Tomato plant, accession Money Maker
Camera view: tilt-top (135 deg); turntable rotation: 180 degrees
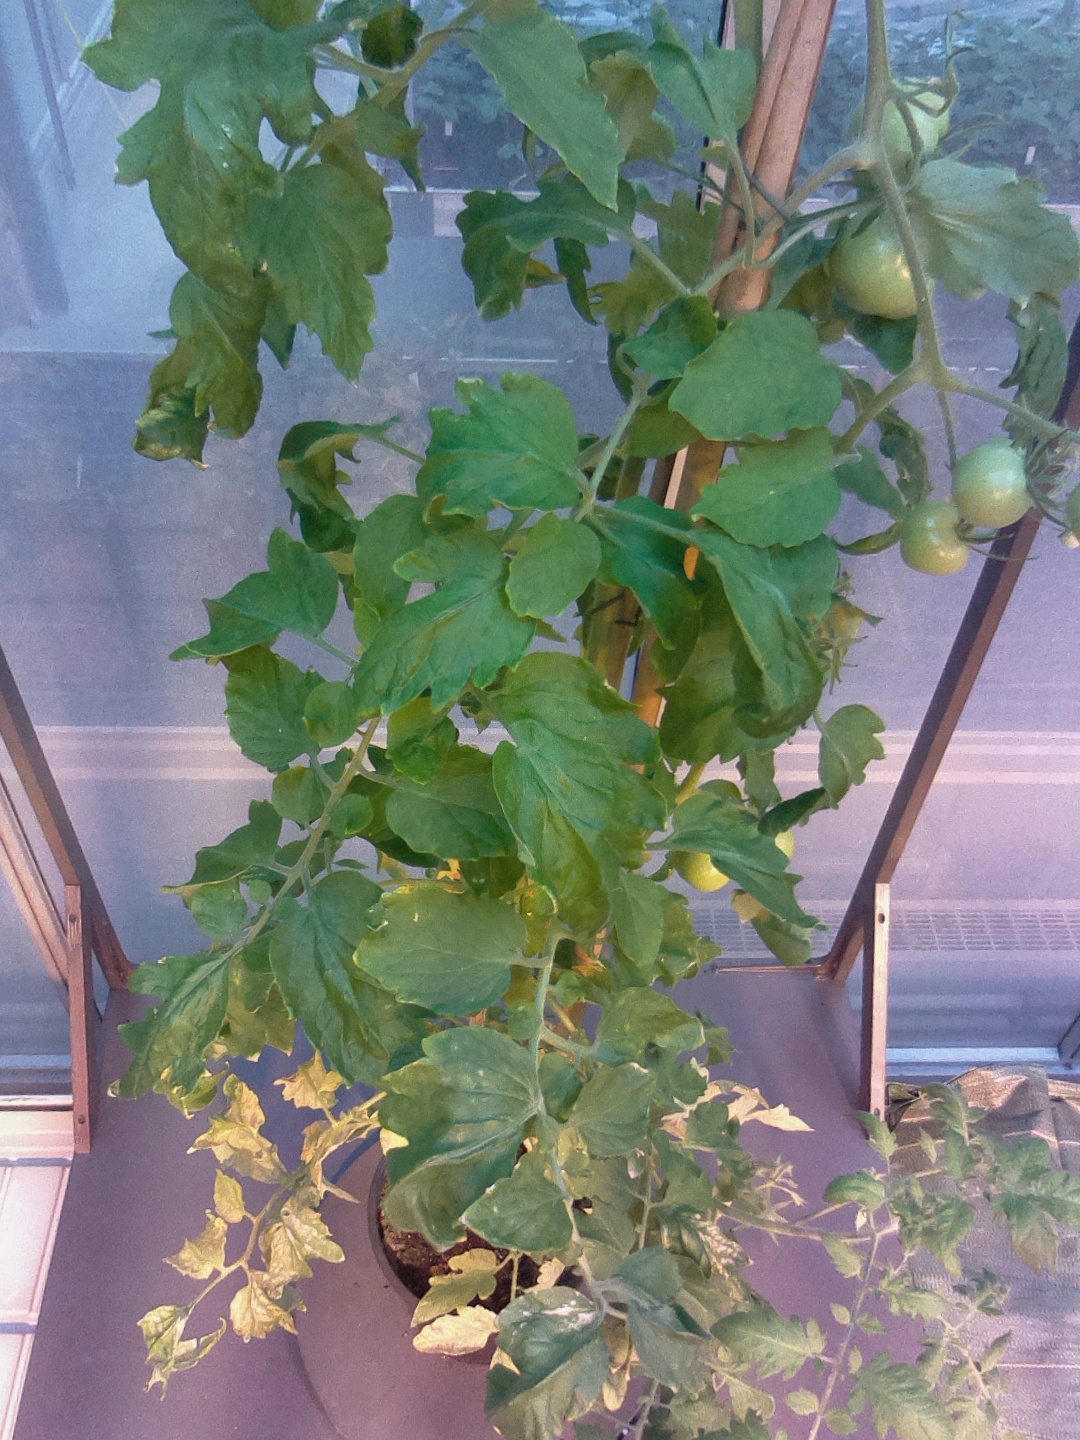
BBCH growth stage 74: 40%-50% of final fruit size